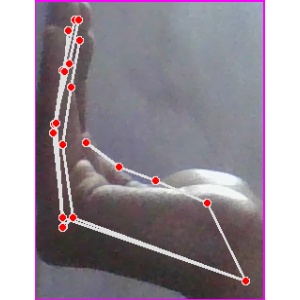
अक्षर: स